Aldo Bufi Landi

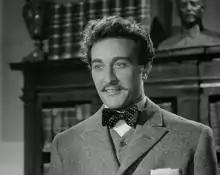
Aldo Bufi Landi 1952

Aldo Bufi Landi (7 April 1923 – 2 February 2016) was an Italian film actor. He appeared in more than 100 films between 1947 and 2013.